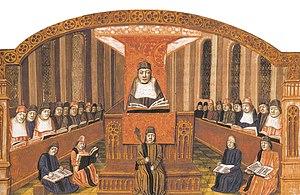
Cours de théologie à la Sorbonne. Enluminure de la fin du XVe siècle, Bibliothèque de Troyes.
L'histoire de France commence avec les premières occupations humaines du territoire correspondant au pays actuel. Aux groupes présents depuis le Paléolithique et le Néolithique, sont venues s'ajouter, à l'Âge du bronze et à l'Âge du fer, des vagues successives de Celtes, puis au IIIᵉ siècle de peuples germains et au IXᵉ siècle de scandinaves appelés Normands.